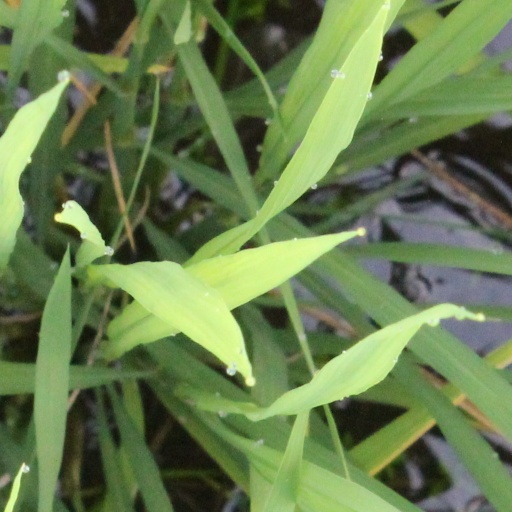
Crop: rice